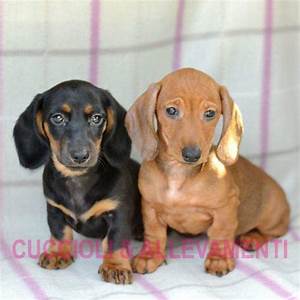
Label: dog